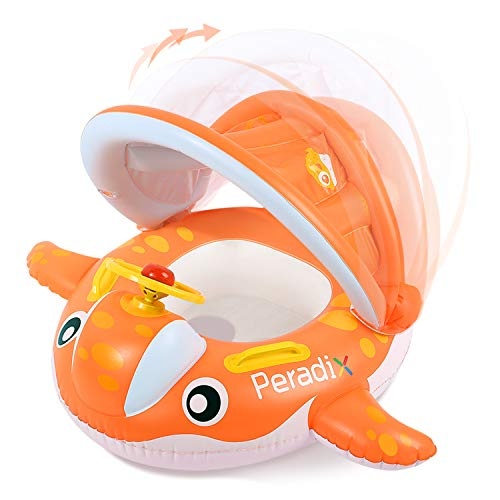
Flotador Barco para bebés de 1 a 3 años con parasol Ajustable y Asiento con Respaldo. Peradix
Marca: Peradix Color: Naranja Características: ☀【Suave al tacto】- El flotador indicado para bebé de 1-3 años, está compuesto de PVC que respeta el medio ambiente SIN OLOR, es suave al contacto, antideslizante, seguro, y cómodo. De modo que no daña las piernas del bebé. ☀【Compacto y seguro】- Posee una válvula doble que previene la salida del aire. Material resistente y seguro para que los niños se diviertan con libertad.No te preocupes por la seguridad del anillo de natación. ☀【Colores brillantes】- El anillo de natación está hecho de un diseño anaranjado brillante. El estudio muestra que la naranja es muy llamativa, lo que facilita que los padres vean la posición del niño y aumenten el interés del bebé en flotar. ☀【Prevenir a los niños de las quemaduras solares】- Este barco de los niños con un tejado es seguro para el bebé y los niños, es perfecto para la protección del sol. ☀【Diversión de conducción】- El mini volante tiene la sensación de conducir el entretenimiento y controlar el barco. (Tenga en cuenta que el volante no controla el anillo de nado). Si presiona el botón del volante, se emitirá un sonido. Unión: Juguete Dimensiones del paquete: 32,5 x 21 x 10 cm - 12.8 x 8.3 x 3.9 inches Compra ahora el flotador infantil de aprendizaje a nadar de 1 a 3 años de Peradix
Brand: Peradix
Category: Toys & Games > Toys > Beach & Sand Toys > Inflatable Rafts & Floats